Philosophy Hall

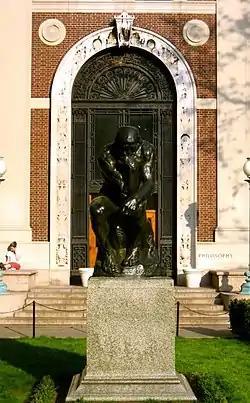
Rodin's "The Thinker" with Philosophy Hall in the background

Philosophy Hall is a building on the campus of Columbia University in New York City. It houses the English, Philosophy, and French departments, along with the university's writing center, part of its registrar's office, and the student lounge of its Graduate School of Arts and Sciences. It is one of the original buildings designed for the university's Morningside Heights campus by McKim, Mead, and White, built in the Italian Renaissance Revival style and completed in 1910. Philosophy Hall is listed on the National Register of Historic Places and has been designated a National Historic Landmark as the site of the invention of FM radio by Edwin Armstrong in the early 1930s.